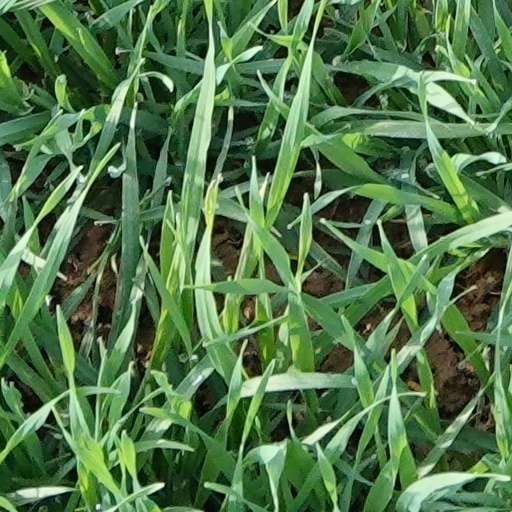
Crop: wheat